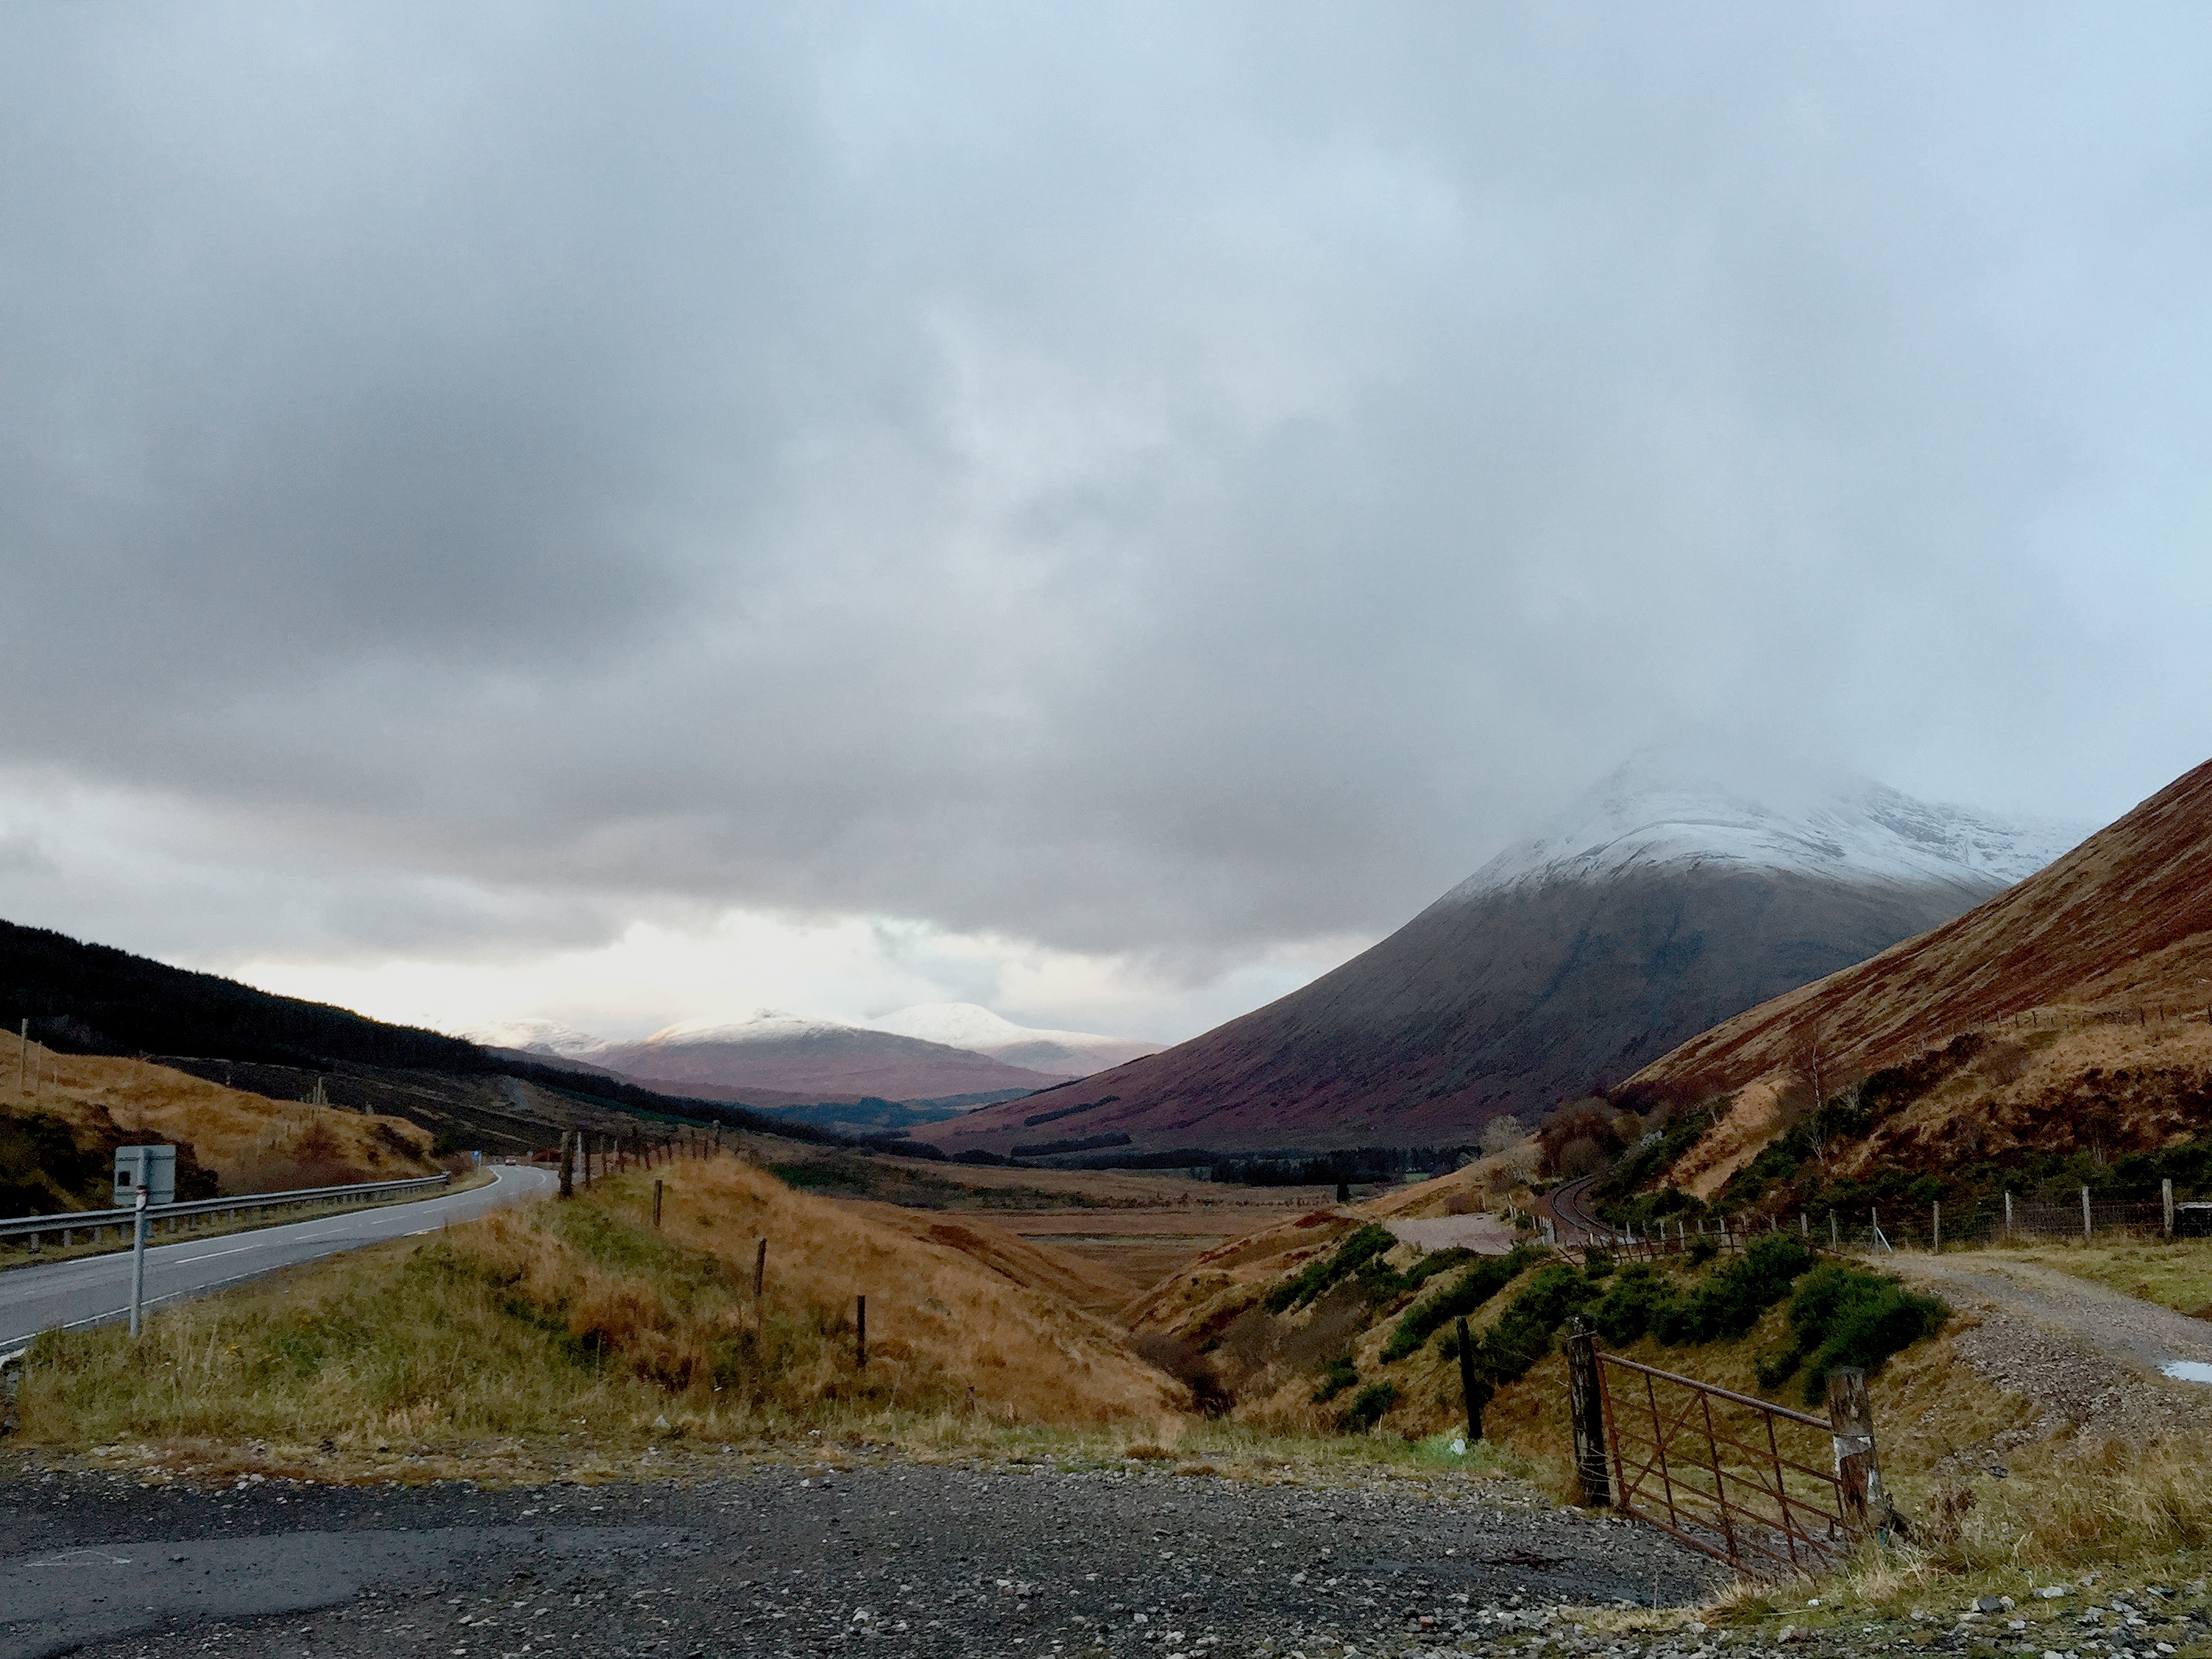
landscape, nature, mountain, snow, cloud, road, hill, lake, valley, mountain range, reservoir, highland, ridge, road trip, plateau, fell, loch, rural area, landform, mountain pass, geographical feature, mountainous landforms